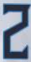
Number: 2